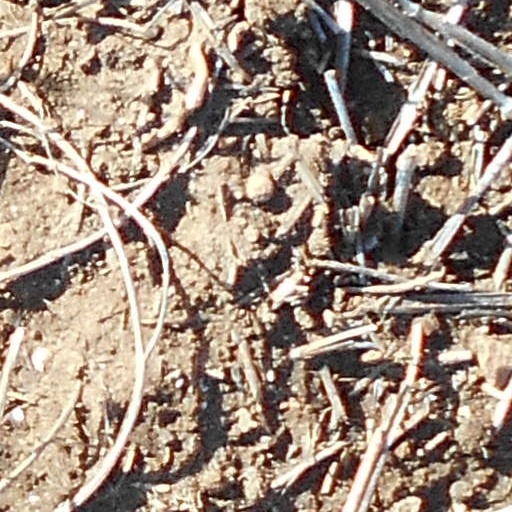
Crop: wheat